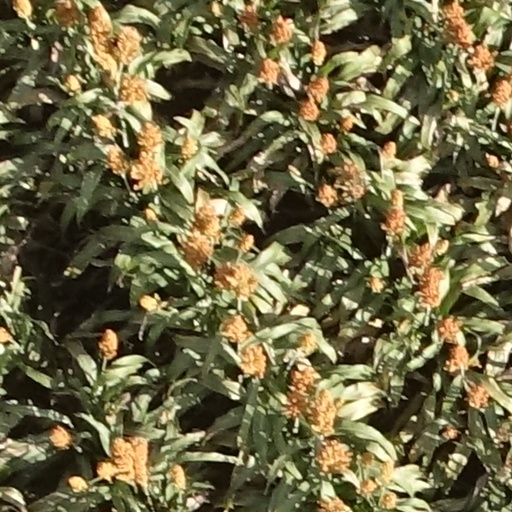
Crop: sorghum